Vanitha Police

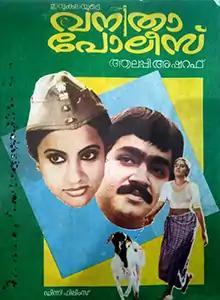
Theatrical release poster

Vanitha Police is a 1984 Indian Malayalam-language film directed by Alleppey Ashraf and written by Priyadarshan. The film stars Prem Nazir, Seema, Sukumari and Mohanlal in main roles. The film features songs composed by Gopan and background score by Guna Singh.